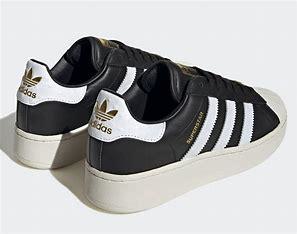
Brand: Adidas
Model: Superstar XLG